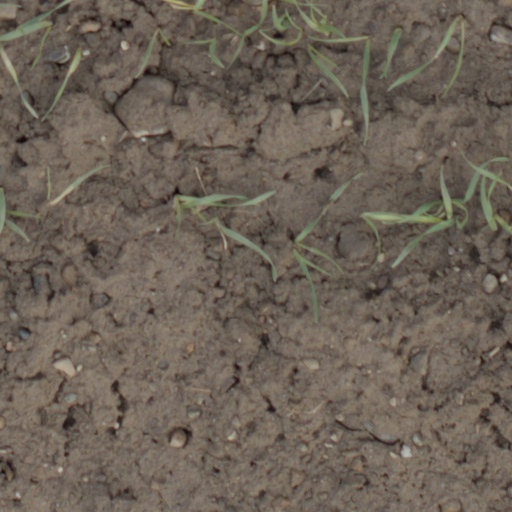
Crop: wheat